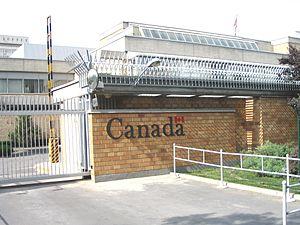
Ambassade du Canada à Pékin - 19 Dongzhimenwai Dajie Secteur Chao Yang Beijing 100600 RPC 中文（简体）‎: 加拿大驻华大使馆 - 中国北京市朝阳区东直门外大街19号 100600 中文（繁體）‎: 加拿大駐華大使館 - 中國北京市朝陽區東直門外大街19號 100600
Voici les représentations diplomatiques du Canada à l'étranger: